Goodenia heterophylla

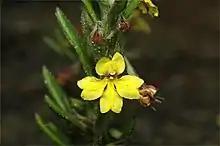
Subsp. "montana" near Nerriga

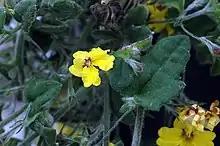
Subsp. "eglandulosa" in the ANBG

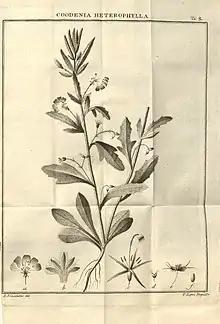
Illustration from "Anales de historia natural"

Goodenia heterophylla is a species of plant in the family Goodeniaceae and is endemic to eastern Australia. It is an erect to trailing, more or less woody herb or shrub with linear to egg-shaped stem-leaves and racemes or thyrses of yellow flowers.